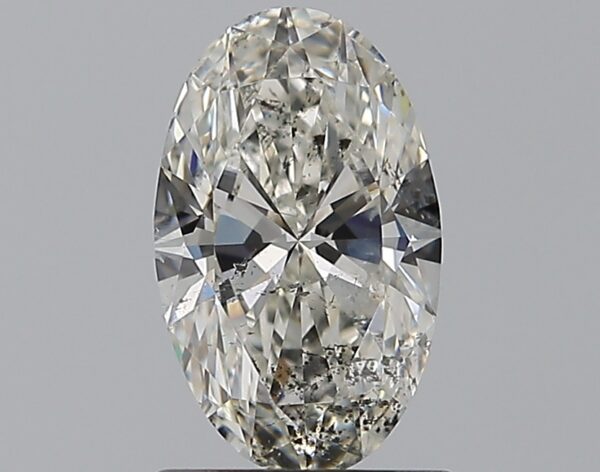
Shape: oval
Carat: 1.01
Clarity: SI2
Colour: H
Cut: EX
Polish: EX
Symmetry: EX
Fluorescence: N
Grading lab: GIA
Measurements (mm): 8.81 x 5.39 x 3.25